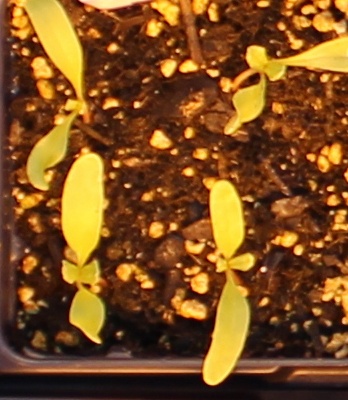
Label: Sugar beet